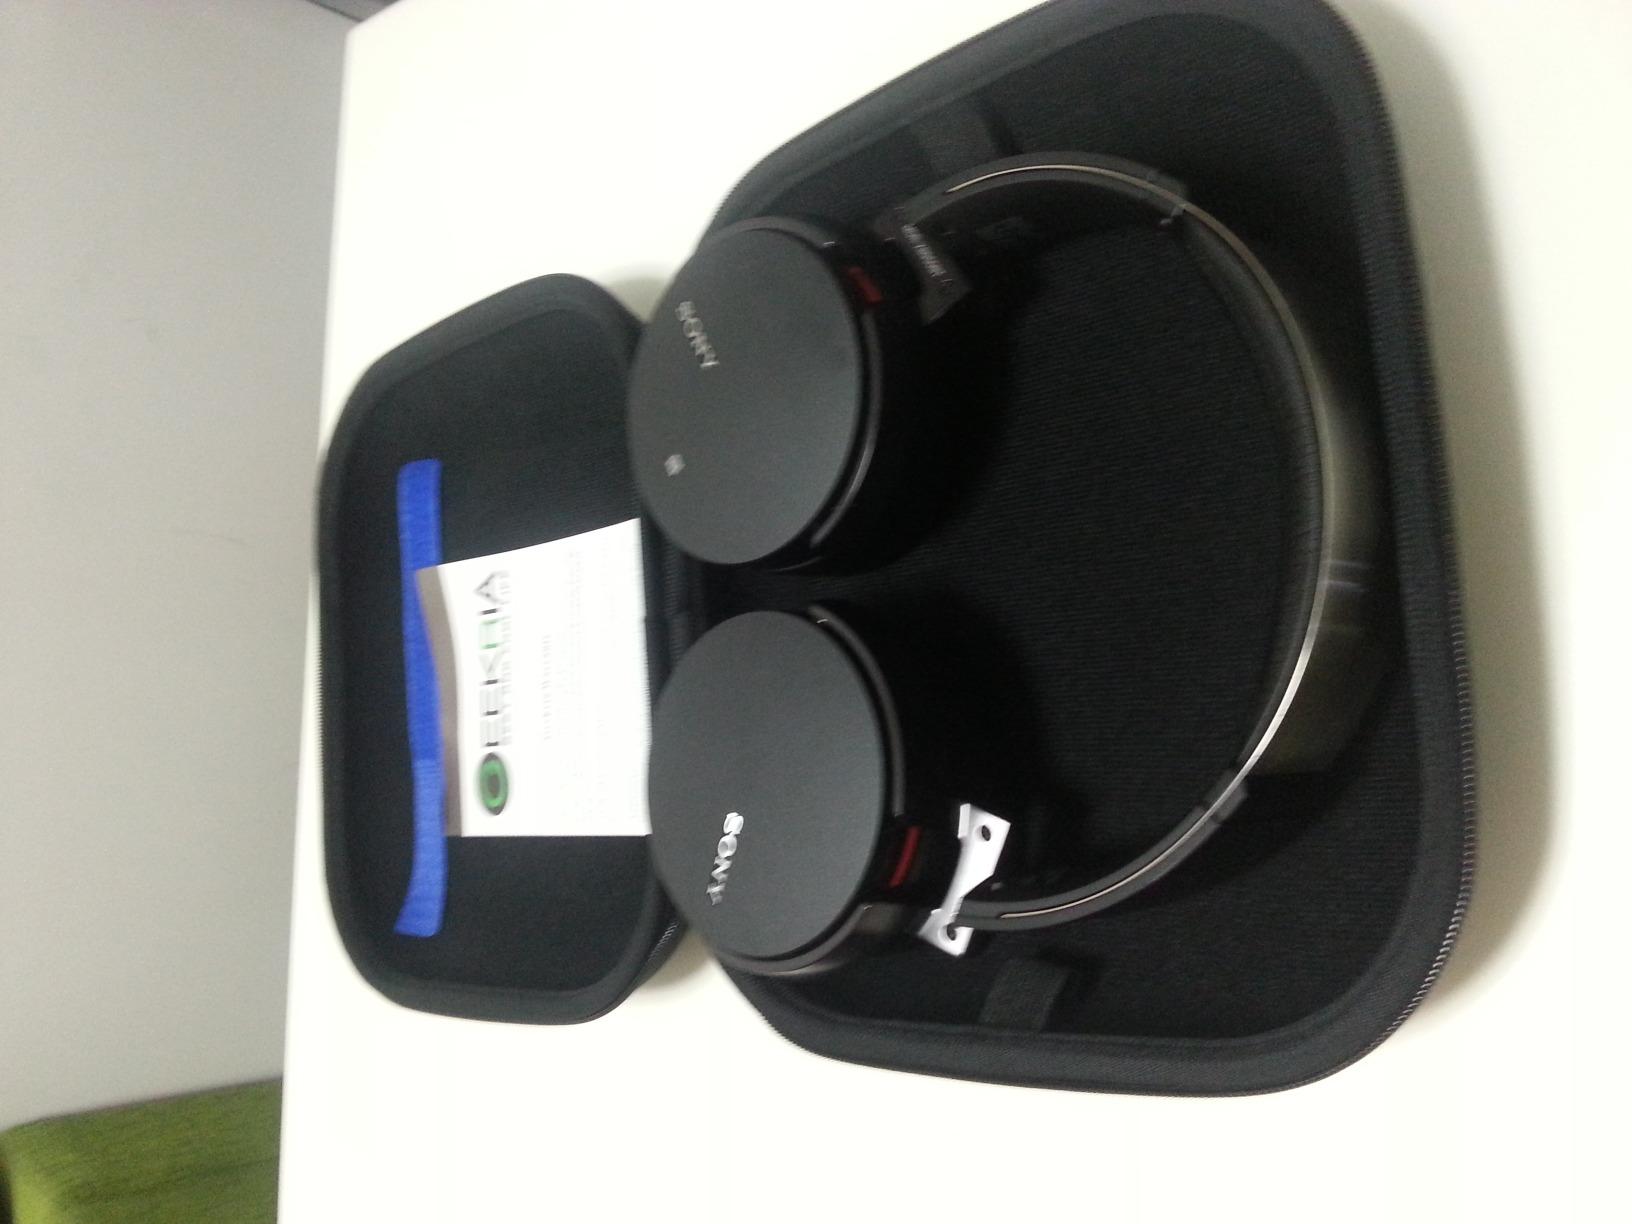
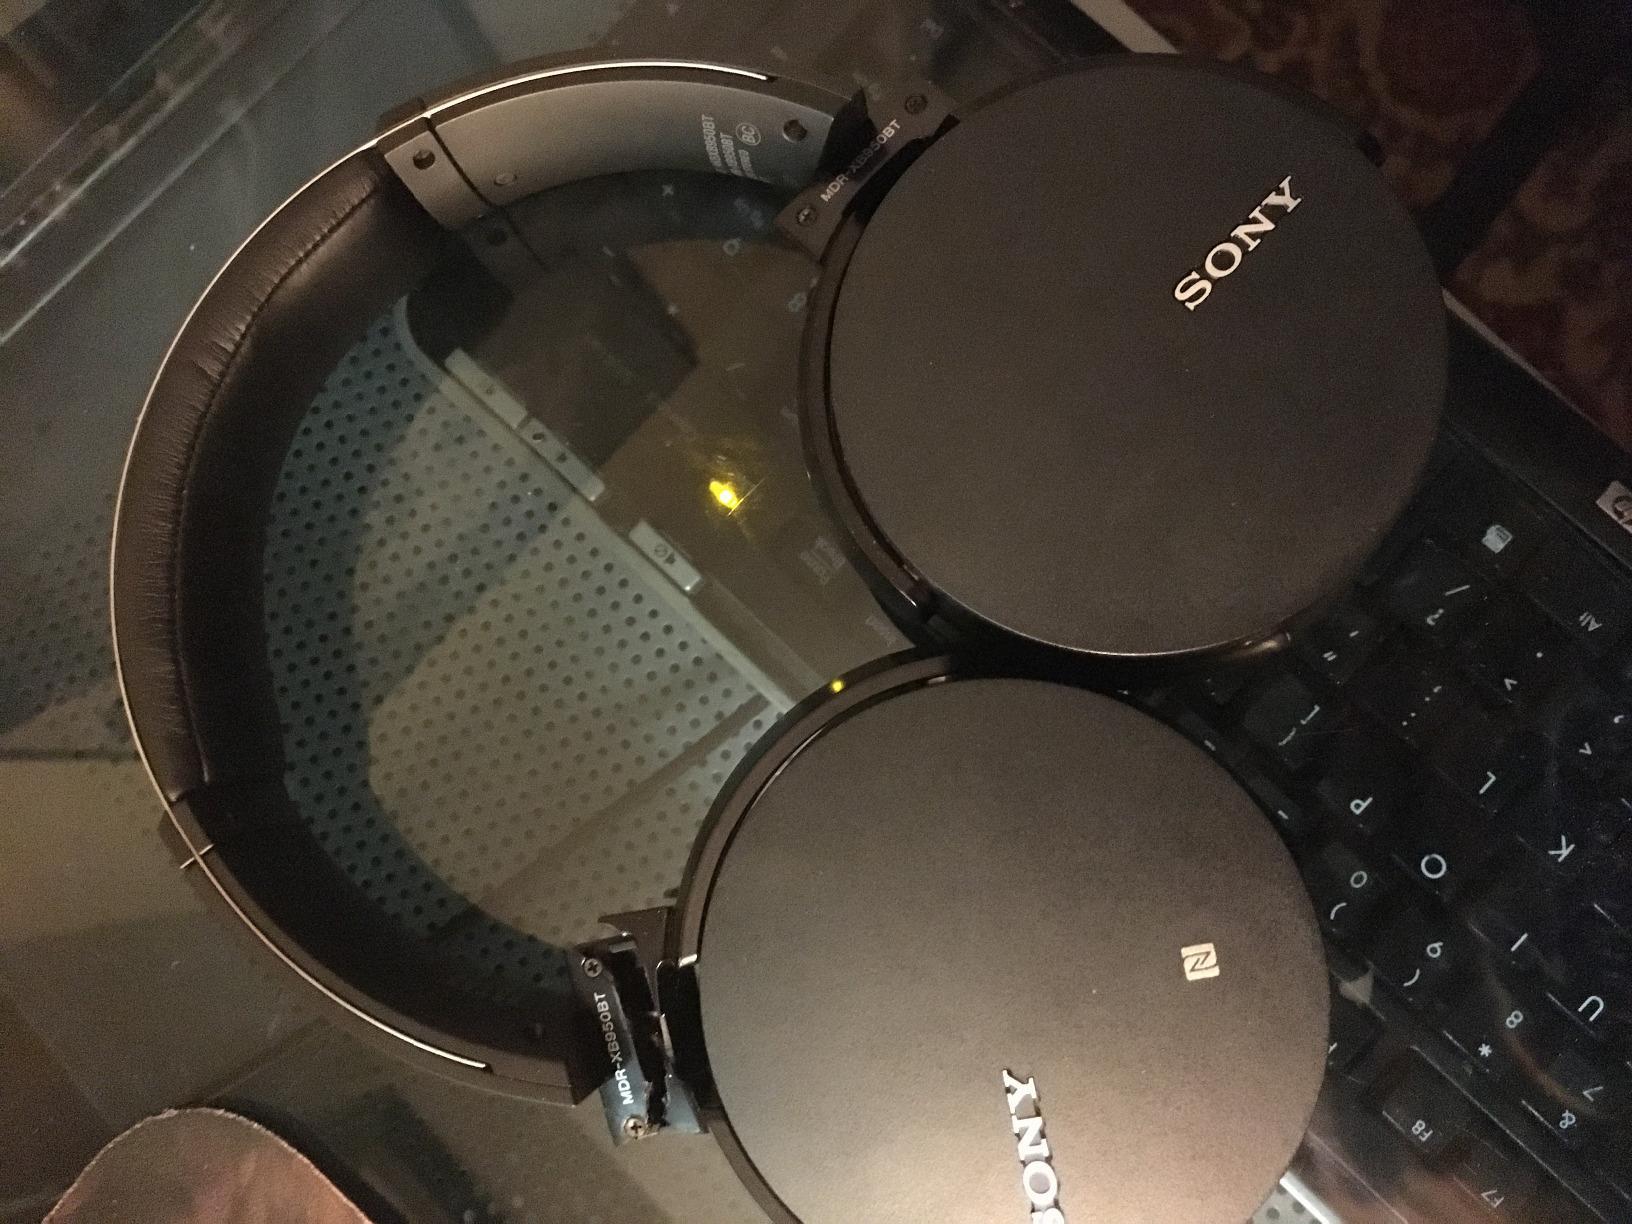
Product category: headphones
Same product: yes